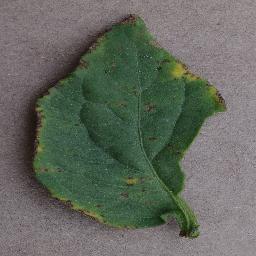
Label: Tomato___Bacterial_spot